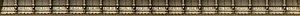
L'emplacement des noms sur la tour